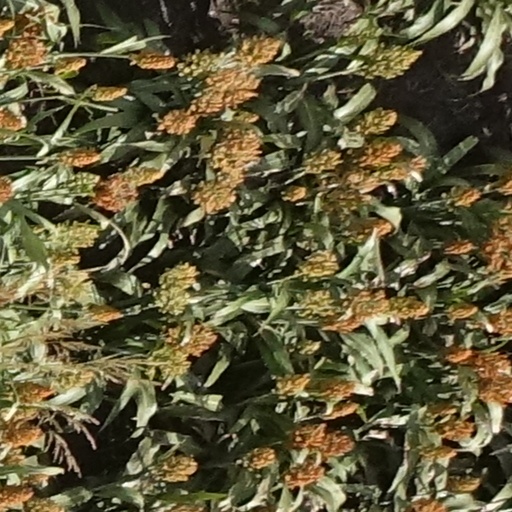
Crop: sorghum